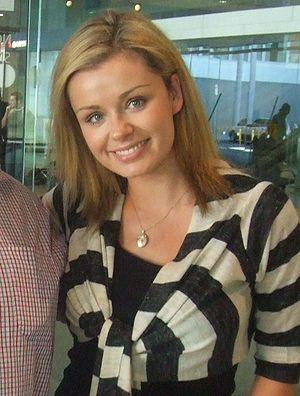
2 mars : le Concerto pour clavecin de Henryk Górecki, créé à Katowice en Pologne.
Katherine Jenkins est une chanteuse mezzo-soprano galloise née le 29 juin 1980 à Neath. Elle est adepte du mélange entre les répertoires classique et pop.
The Masked Singer est une émission de télévision dédiée à la compétition de chant type télé crochet. La première saison de l'émission au Royaume-Uni sera diffusée sur STV le 4 janvier 2020. Elle est basée sur le format sud-coréen King of Mask Singer.